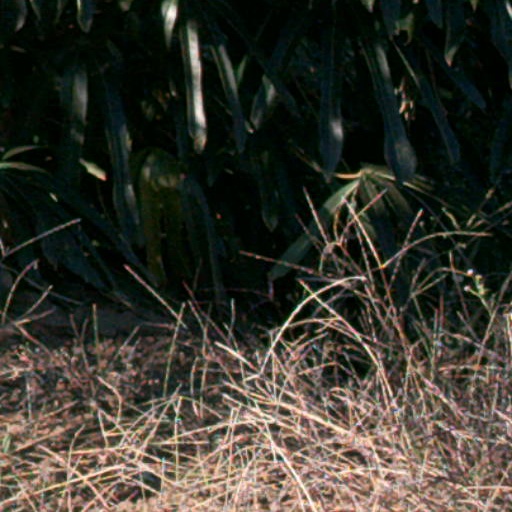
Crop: cassava